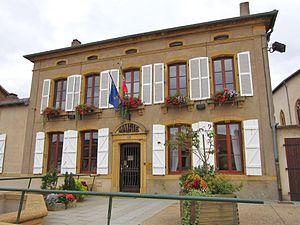
Lorry-lès-Metz est une commune française située dans le département de la Moselle, en région Grand Est.